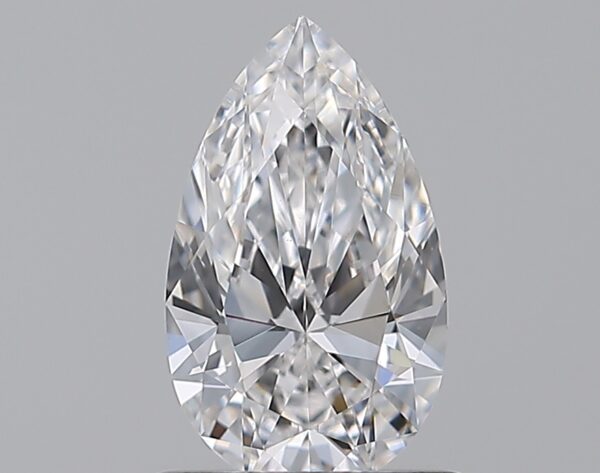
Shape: pear
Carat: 0.71
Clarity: VS1
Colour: D
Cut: EX
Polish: EX
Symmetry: EX
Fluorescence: N
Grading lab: GIA
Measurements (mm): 8.33 x 4.91 x 2.91